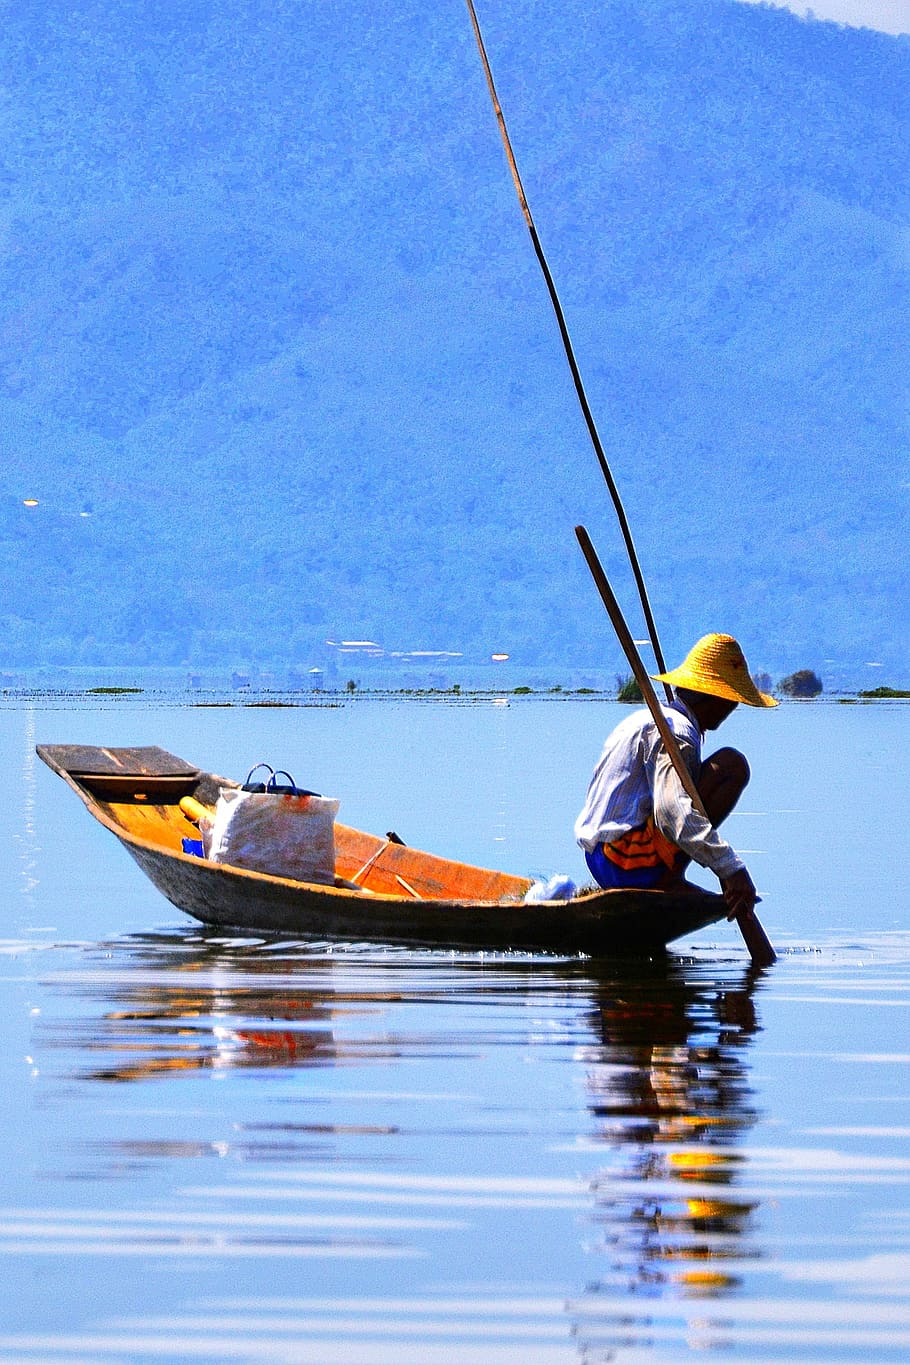
Vehicle type: Ships